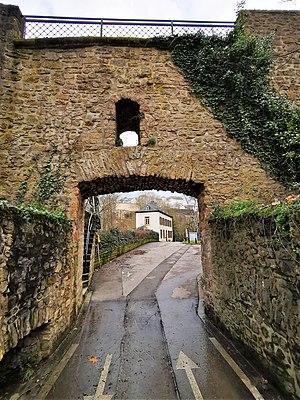
Luxembourg-Grund, la porte dite Biisserpaart. Vue extérieure (côté est).